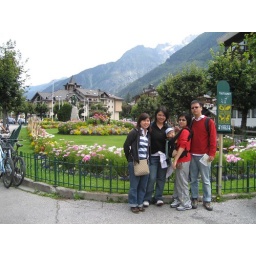
A nice flower ground in Chamonix